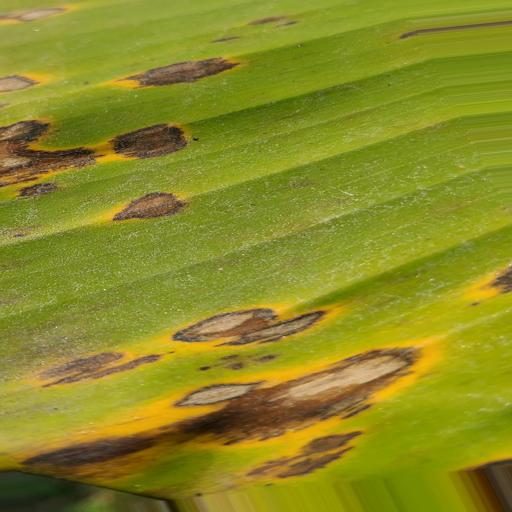
Label: yellow_sigatoka